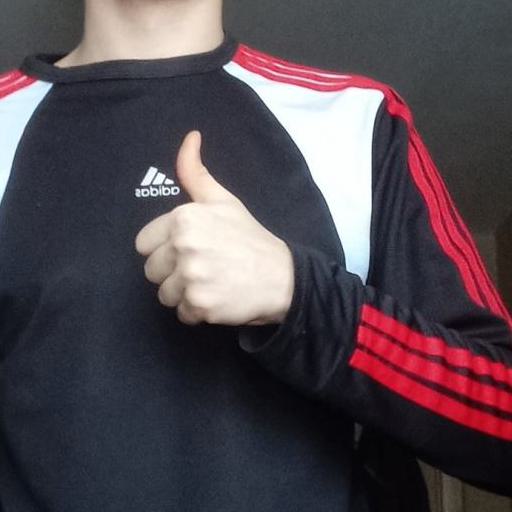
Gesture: like